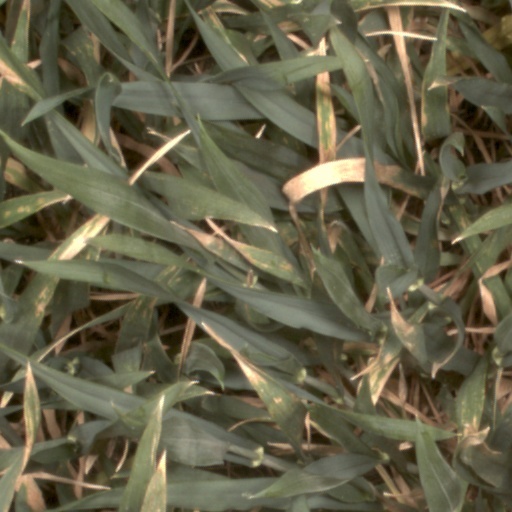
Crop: wheat